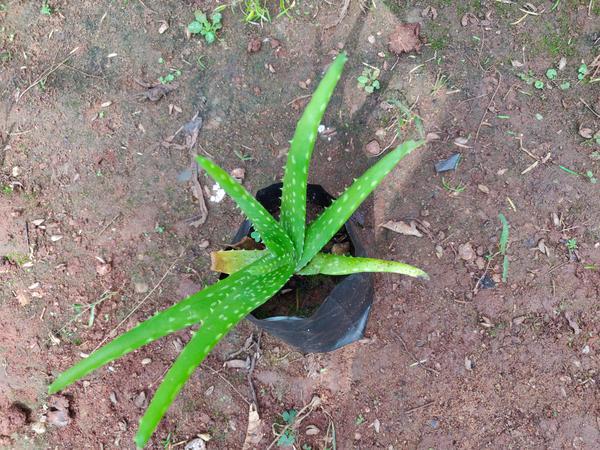
Plant: Aloevera